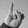
ASL letter: I